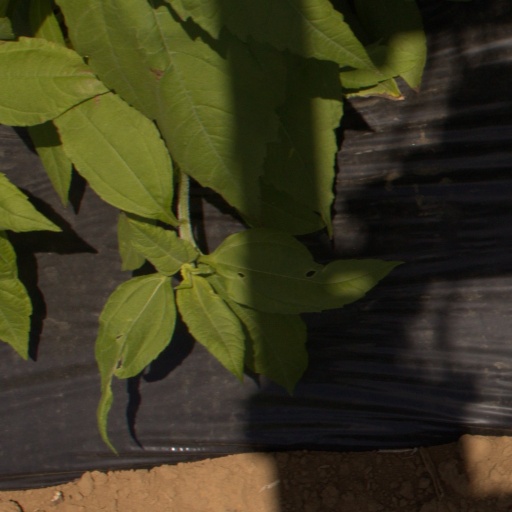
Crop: Jerusalem artichoke